Abbott Handerson Thayer

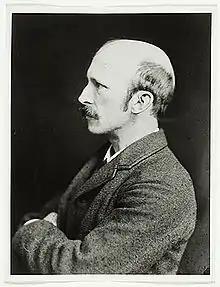
Thayer

Abbott Handerson Thayer (August 12, 1849May 29, 1921) was an American painter, naturalist, and teacher. As a painter of portraits, figures, animals, and landscapes, he enjoyed a certain prominence during his lifetime, and his paintings are represented in major American art collections. He is perhaps best known for his 'angel' paintings, some of which use his children as models.